Treblinka extermination camp

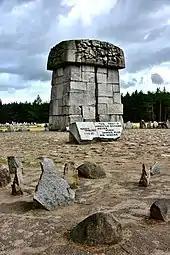
Treblinka memorial in 2018. Plaque states never again in several languages.

The new Soviet-installed government did not preserve evidence of the camp. The scene was not legally protected at the conclusion of World War II. In September 1947, 30 students from the local school, led by their teacher Feliks Szturo and priest Józef Ruciński, collected larger bones and skull fragments into farmers' wicker baskets and buried them in a single mound. The same year the first remembrance committee "Komitet Uczczenia Ofiar Treblinki" (KUOT; Committee for the Remembrance of the Victims of Treblinka) formed in Warsaw, and launched a design competition for the memorial.